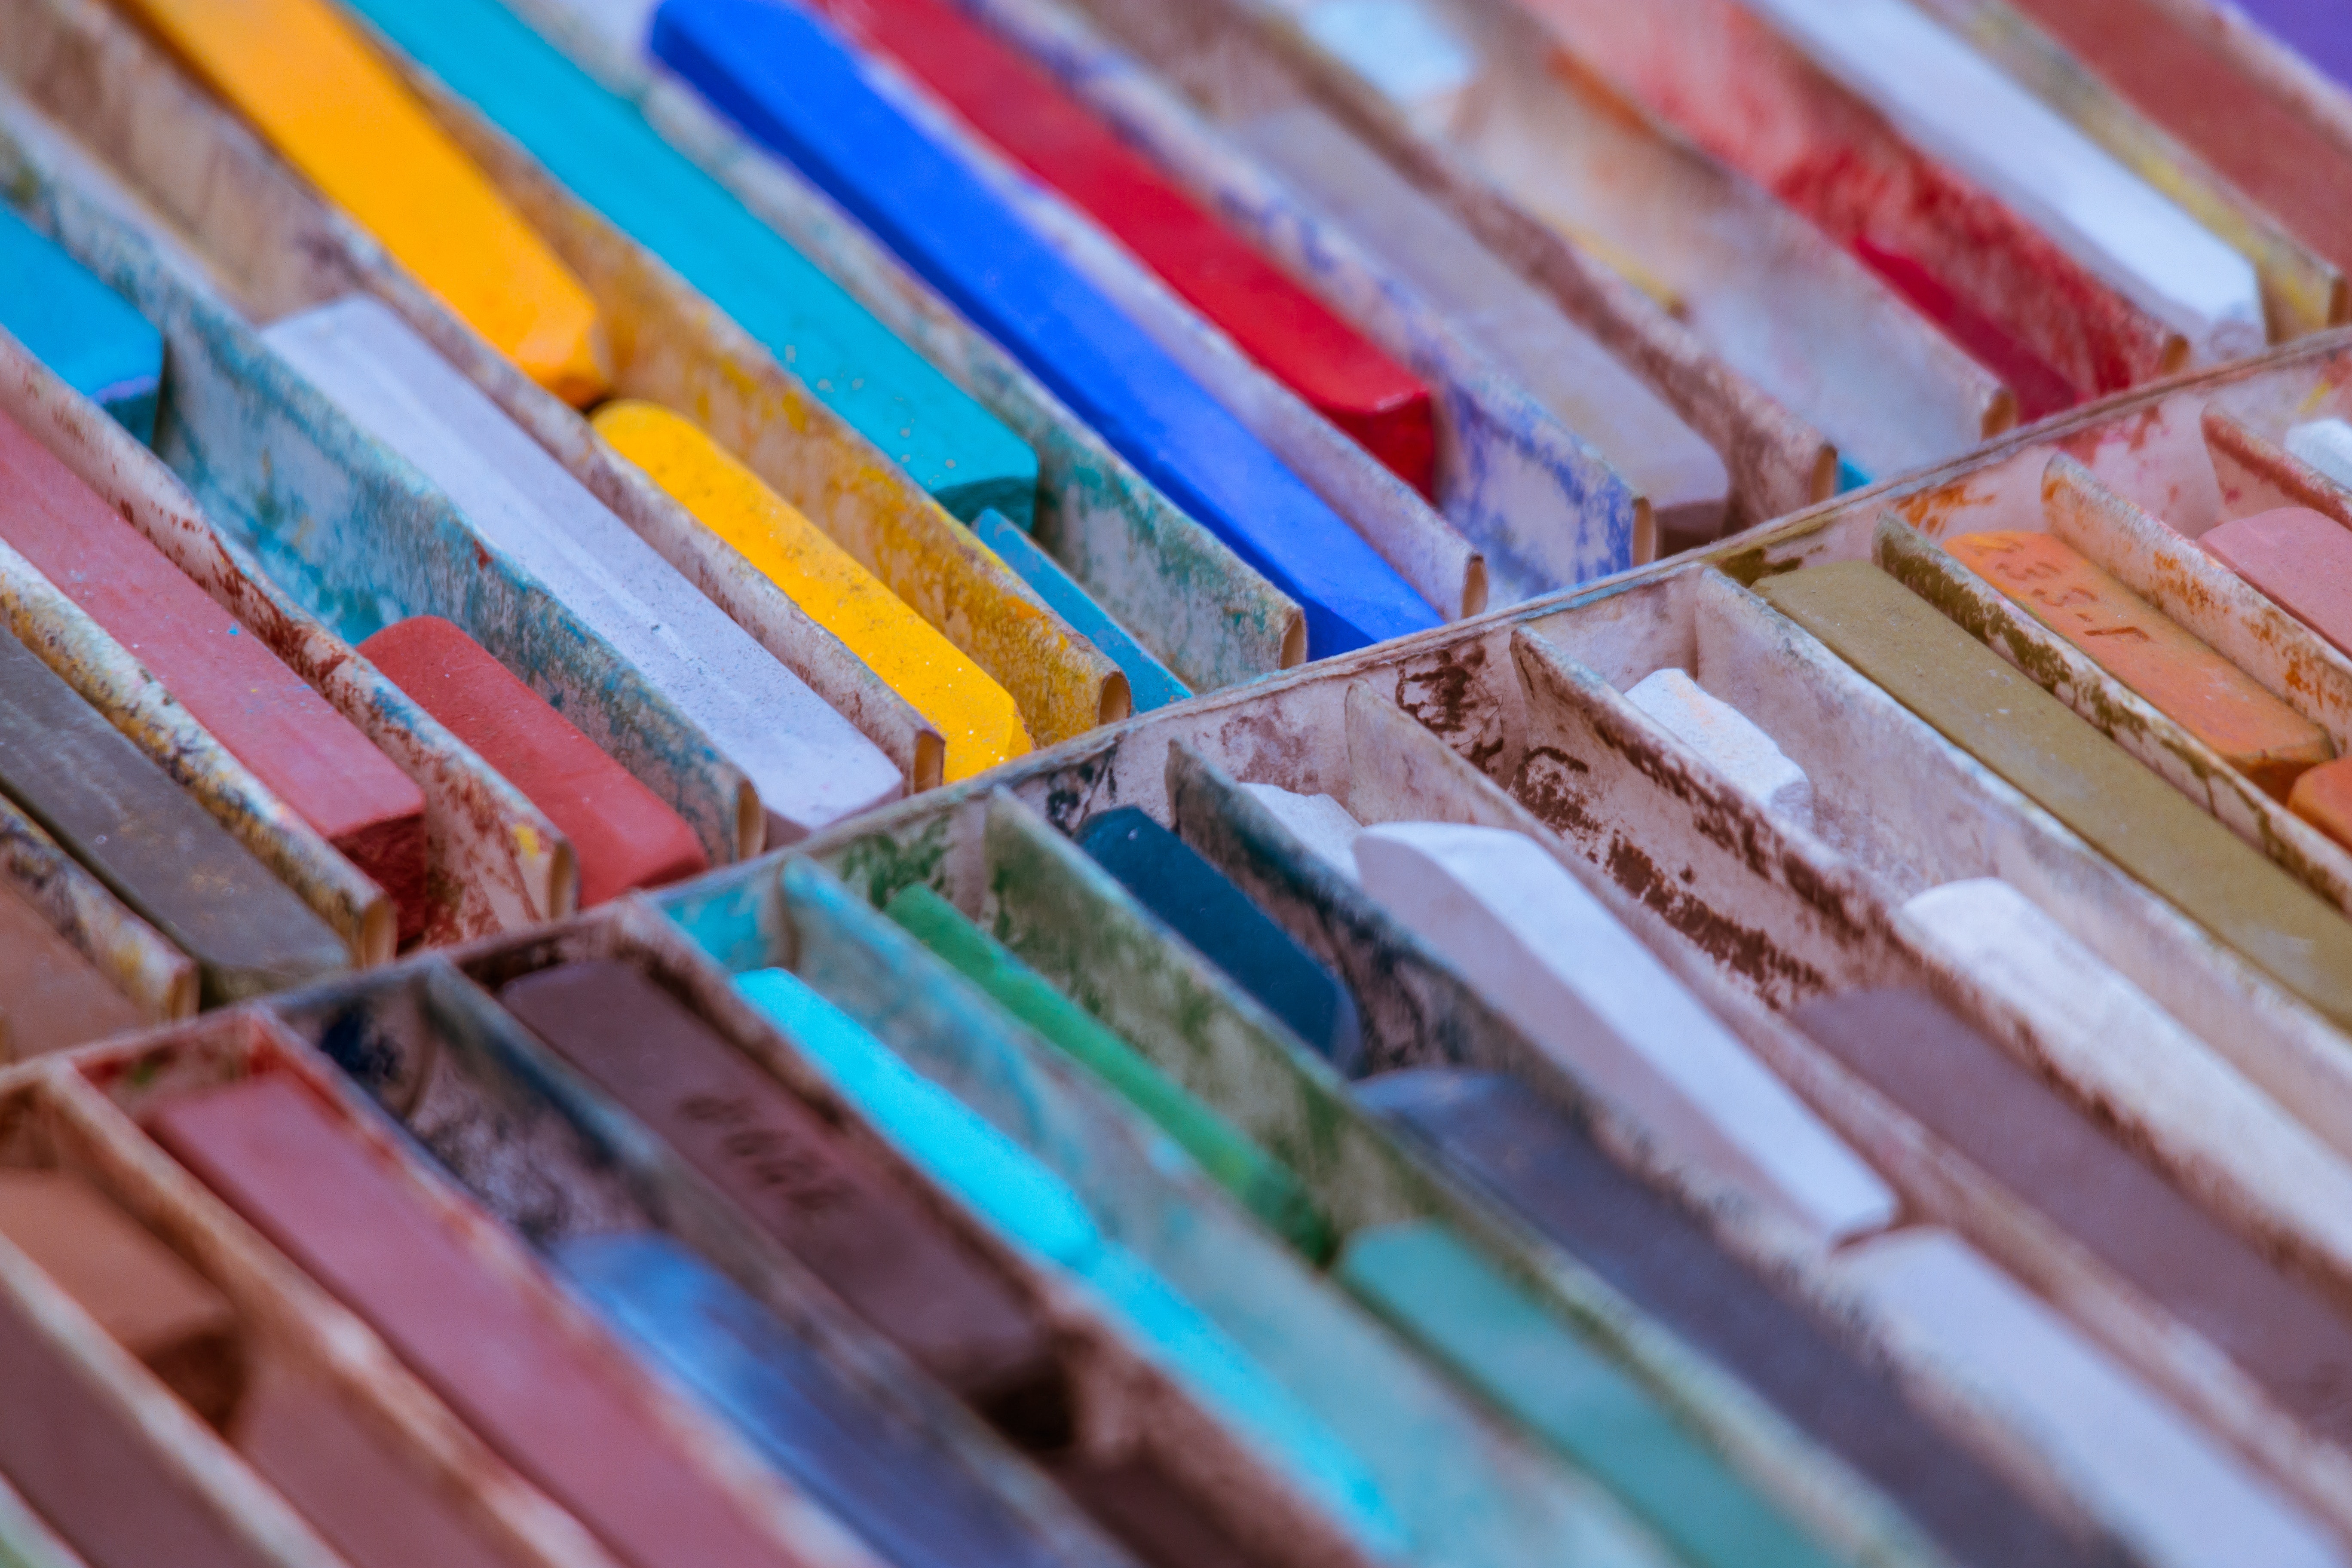
pastel, line, Colorfulness